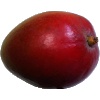
Label: Mango Red 1